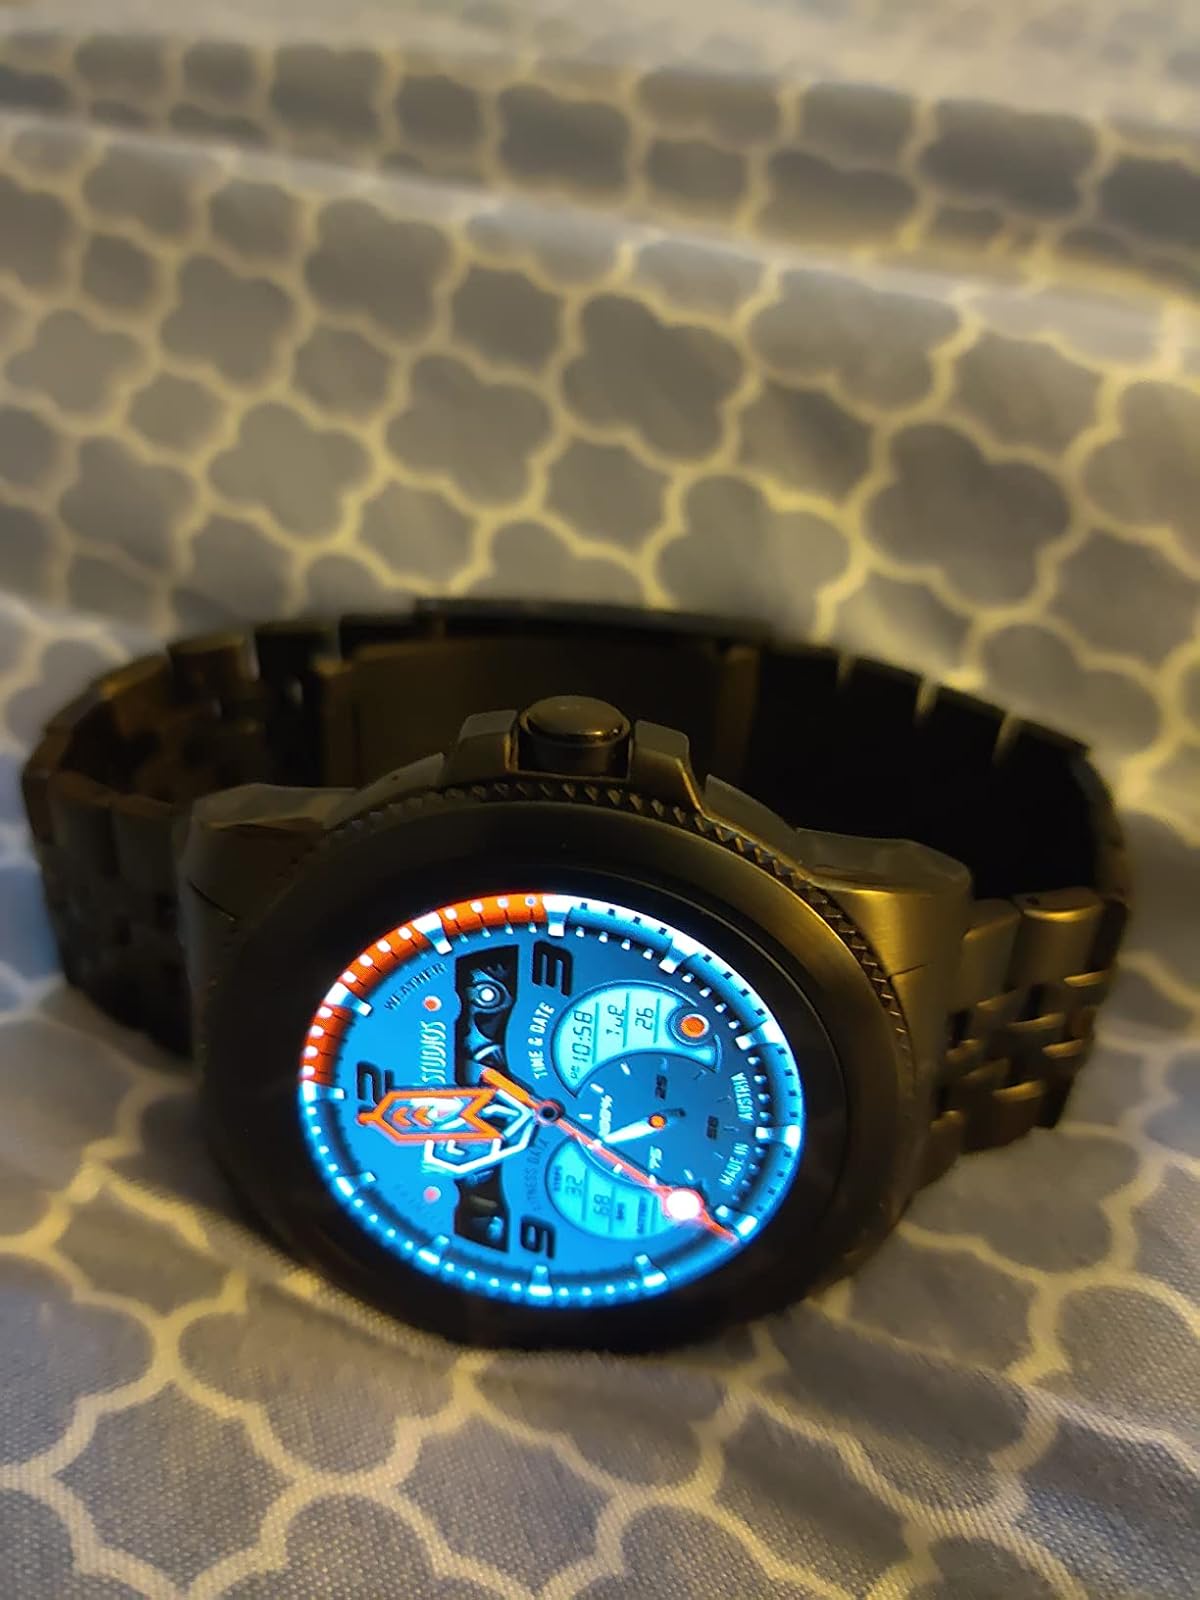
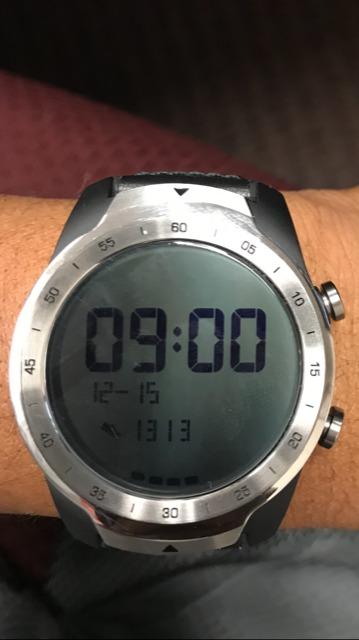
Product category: smartwatch
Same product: no